Timeline of women's suffrage in New Jersey

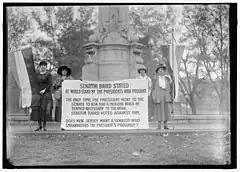
Suffragists from the National Woman's Party call out Senator Baird

This is a timeline of women's suffrage in New Jersey. Women and African Americans had the right to vote in New Jersey until the state constitution was changed in 1807, disenfranchising all but white men. Any early suffrage protest was taken by Lucy Stone in 1857 who refused to pay her property taxes because she could not vote. Additional attempts to make women more equal under the law took place in the 1880s and 1890s. There were also several court cases that challenged women's right to vote in the state. Eventually, a voter referendum on a state constitutional suffrage amendment took place in 1915, however the measure was voted down. Activists continued to fight both in the state and to protest in Washington, D.C. as Silent Sentinels. By February 10, 1920, New Jersey ratified the Nineteenth Amendment.